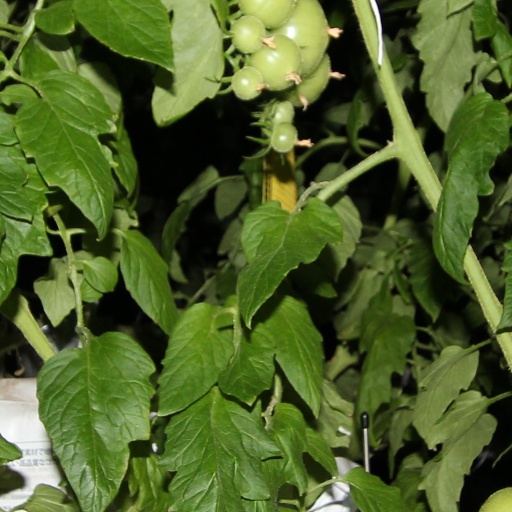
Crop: tomato